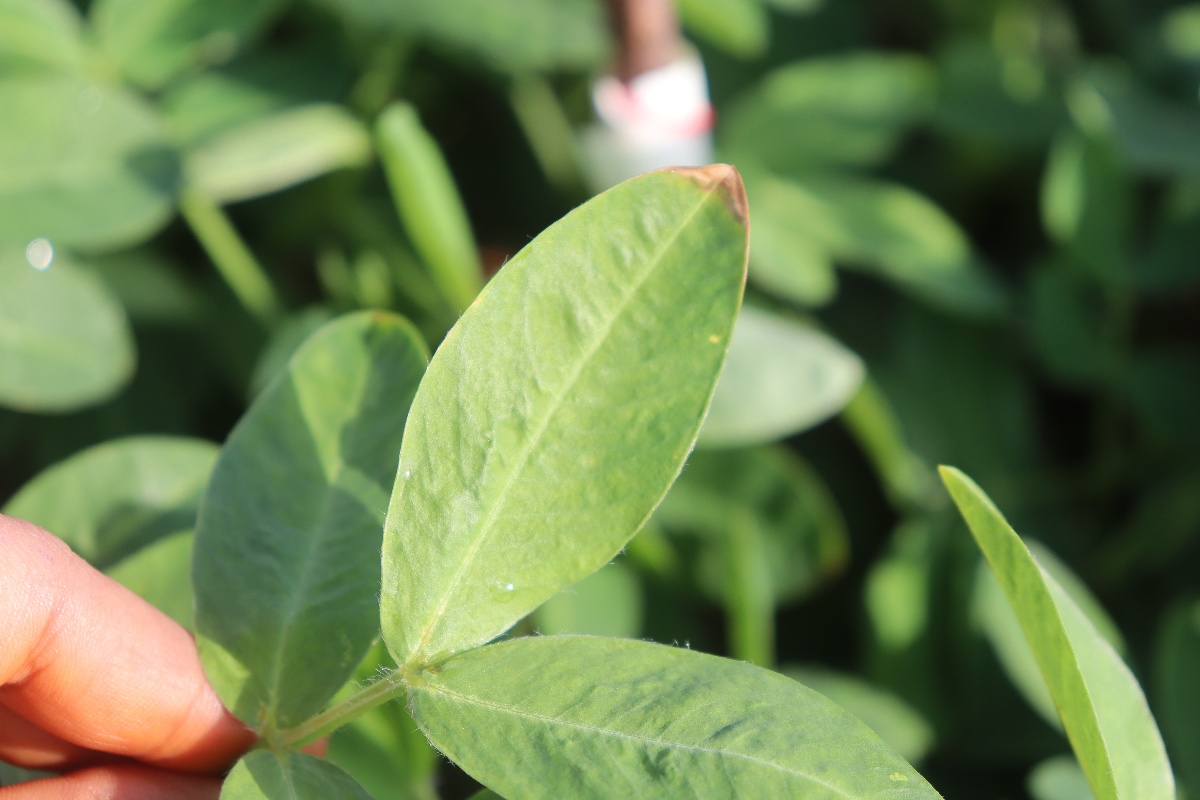
Label: healthy leaf